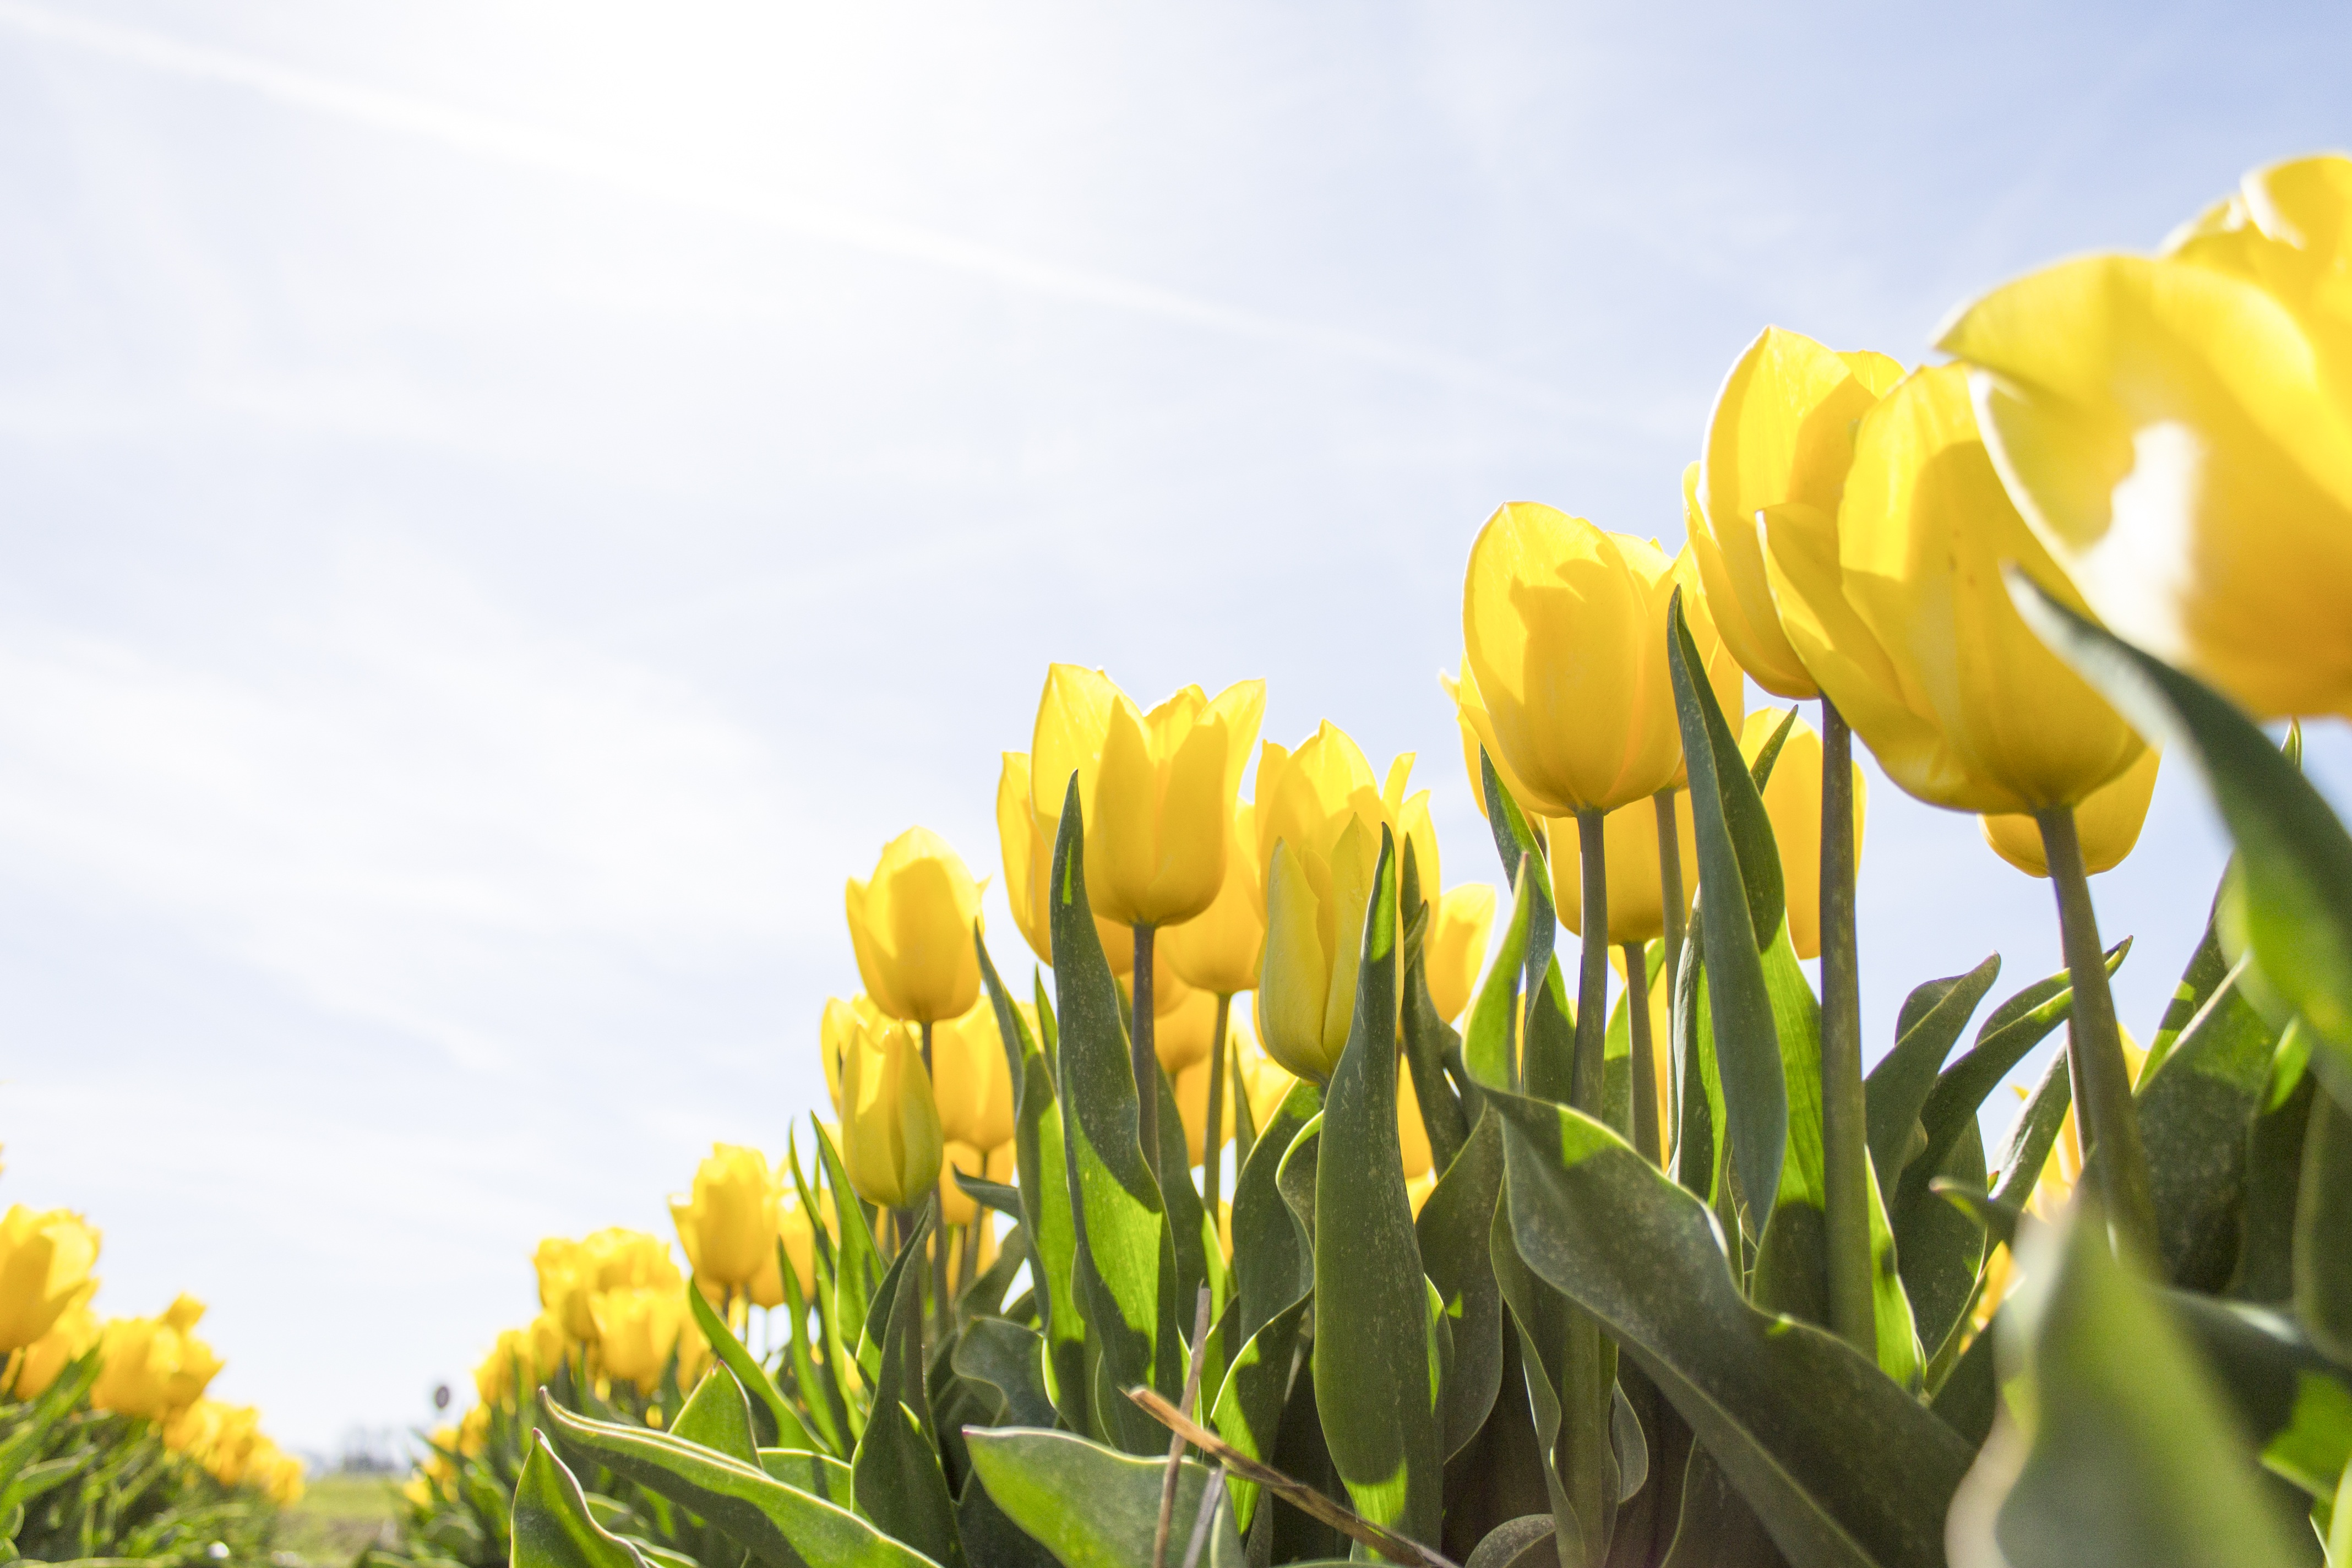
blossom, growth, plant, sun, field, flower, bloom, summer, tulip, spring, green, bulb, color, blooming, blue, colorful, yellow, garden, tourism, flora, season, plants, flowers, close up, outdoors, colour, sunny, colors, vivid, bright, beautiful, delicate, tulips, vibrant, depth of field, coloured, flowering plant, tulip fields, plant stem, land plant